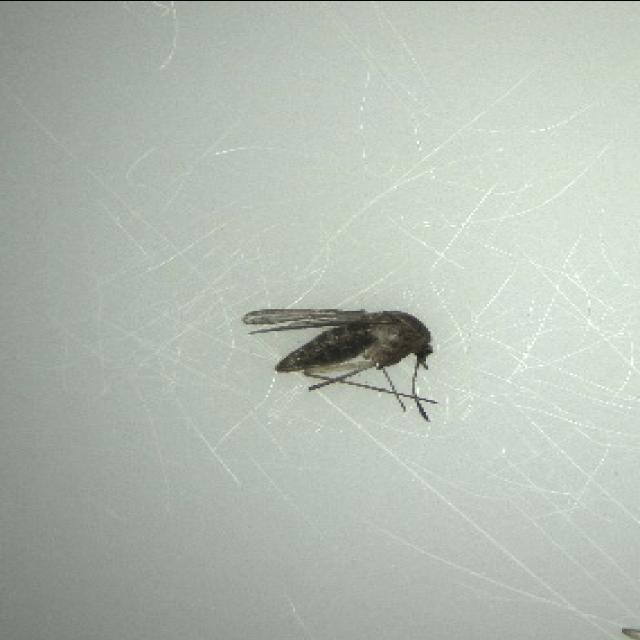
Species: culex_tritaeniorhynchus